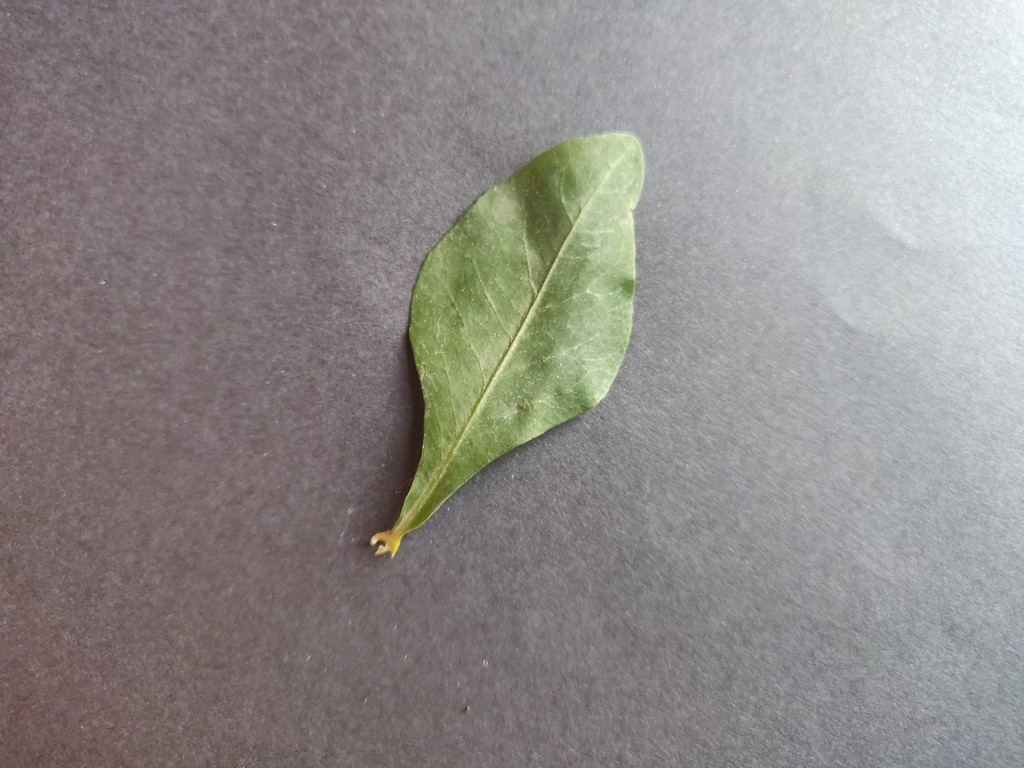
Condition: Healthy
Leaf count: single
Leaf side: front